Raging Fire (film)

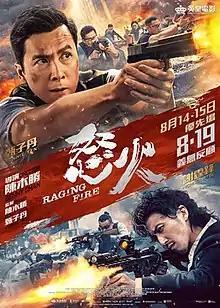
Official film poster

Raging Fire is a 2021 Hong Kong-Chinese action film directed by Benny Chan in his final directorial role before his death. It stars Donnie Yen in the lead role, alongside co-stars Nicholas Tse, Qin Lan and Simon Yam.